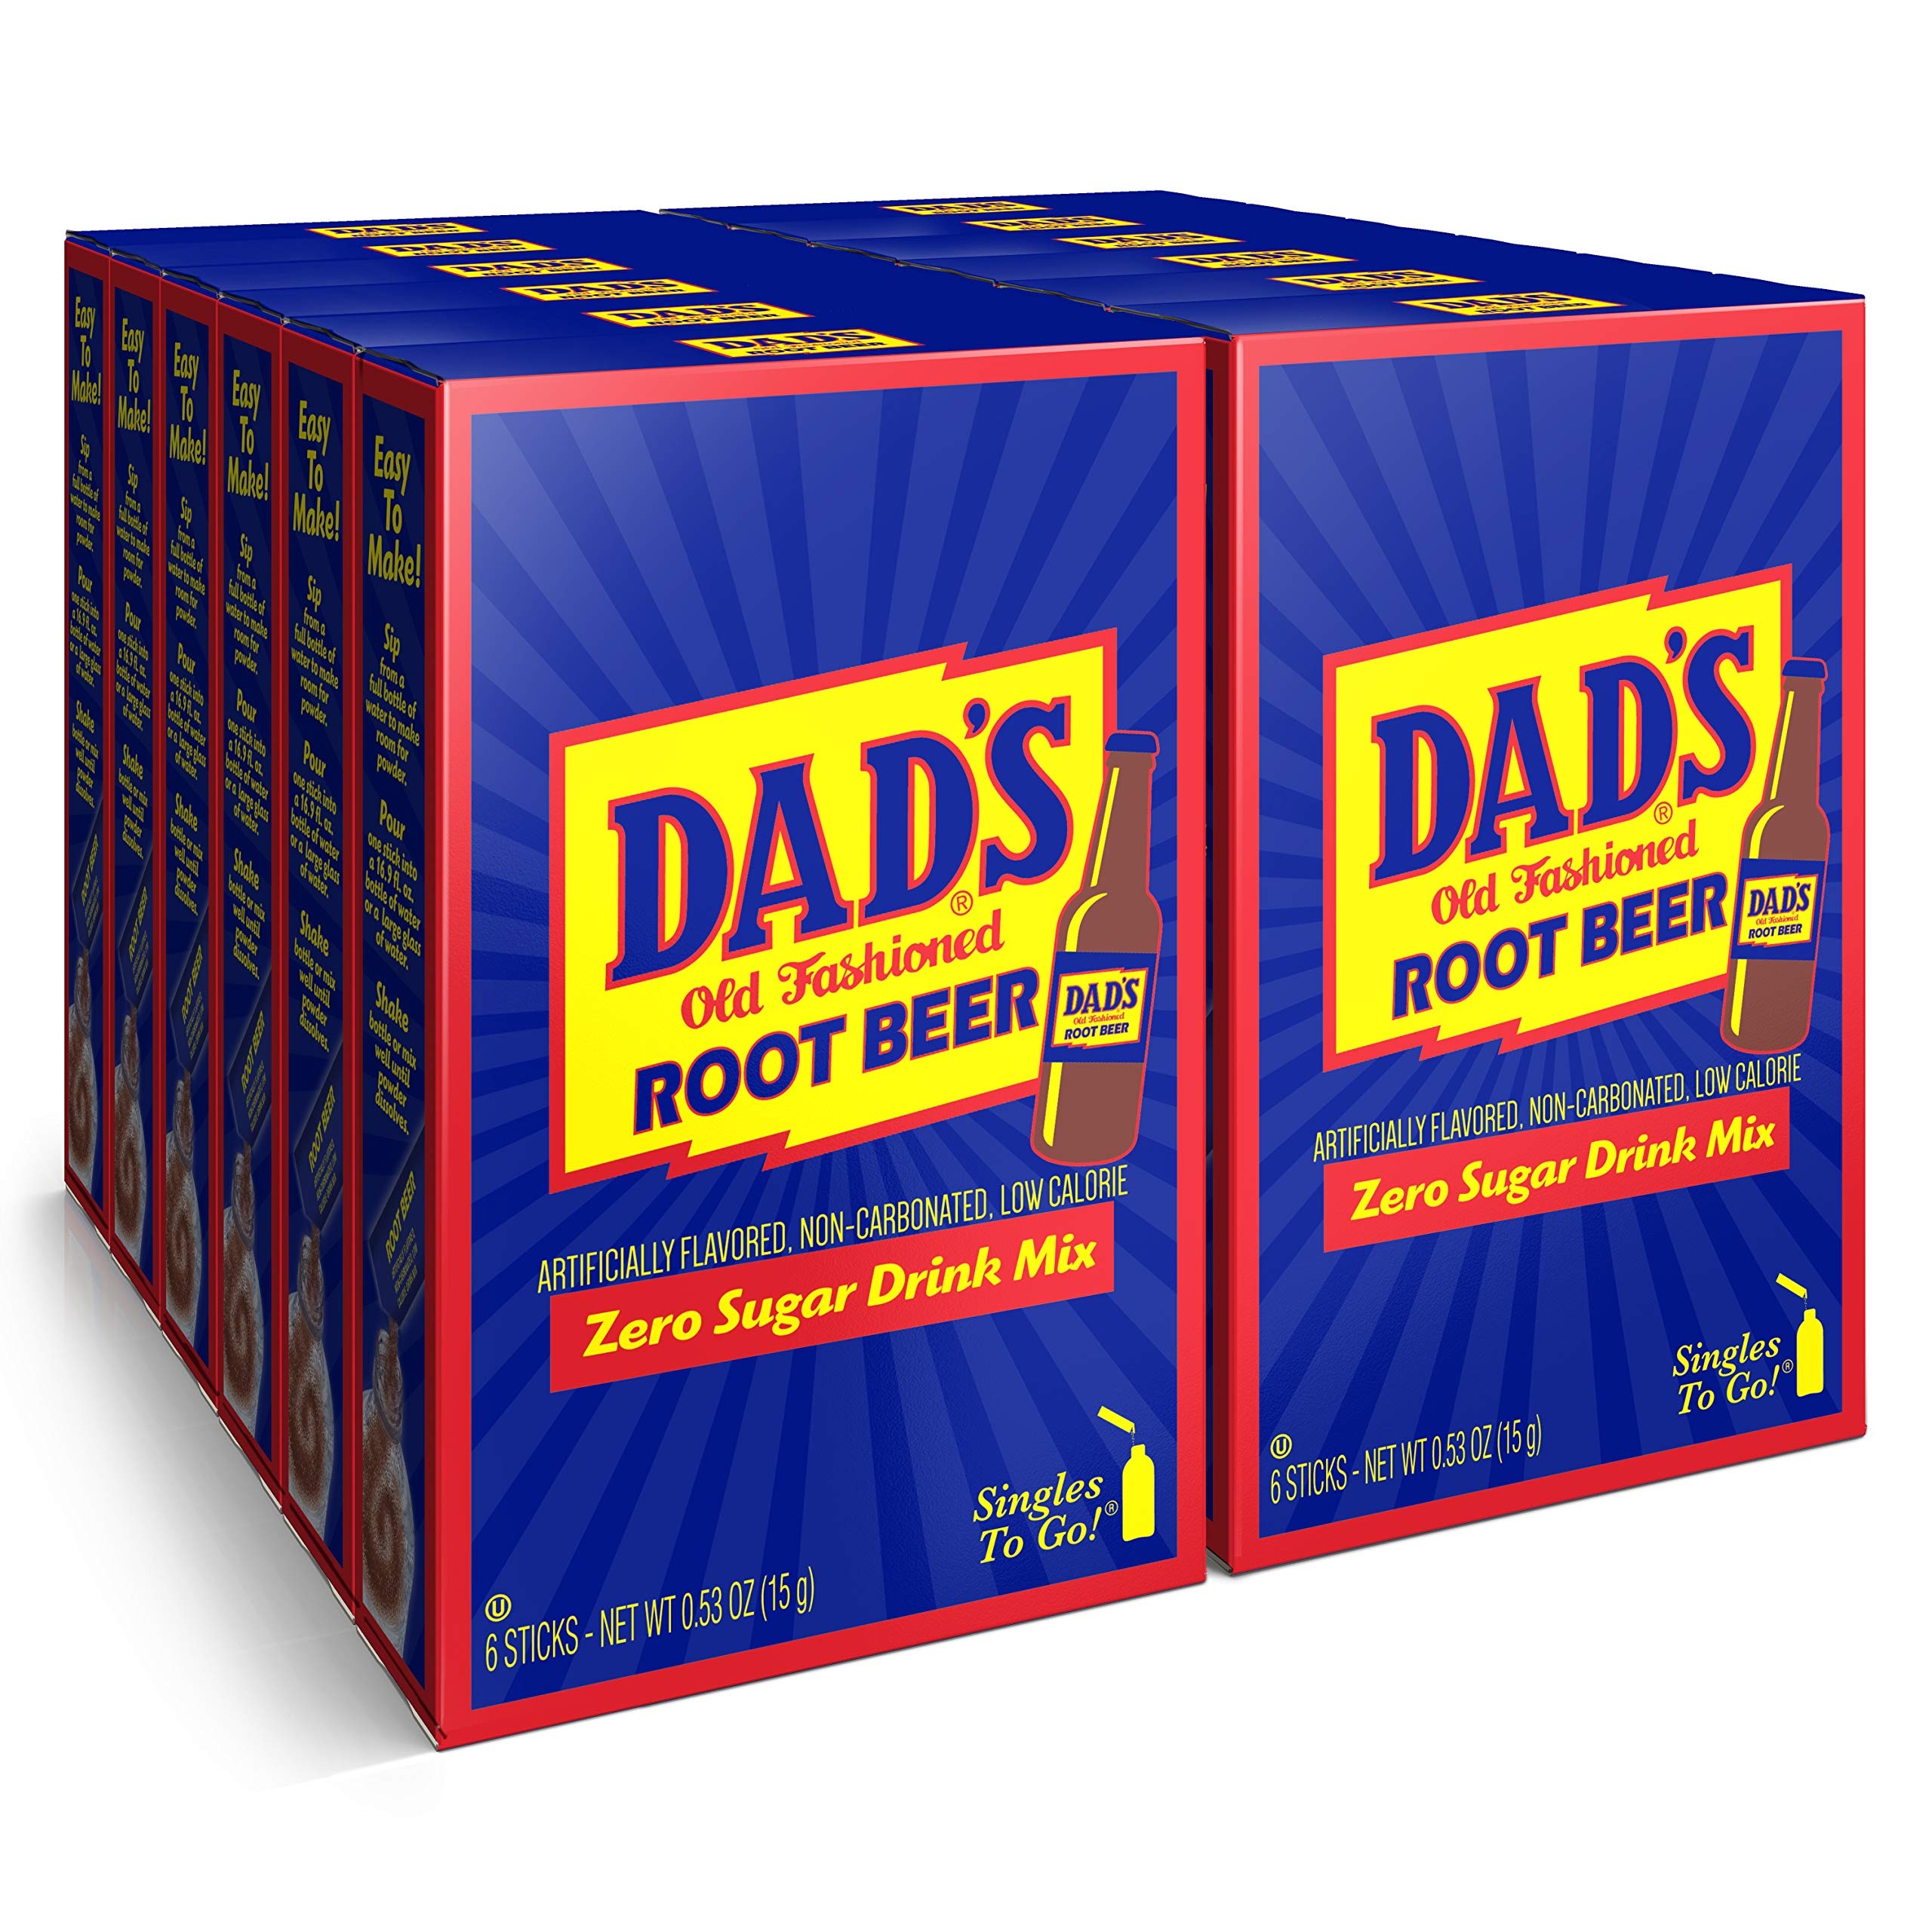
Item Name: Dad's Old Fashioned Root Beer Singles To Go Sugar Free Powder Drink Mix 6 Sticks Per Box, 12 Boxes (72 Total Sticks)
Bullet Point 1: NEW TWIST ON AN OLD FAVORITE: With Singles to Go, you can now take the iconic taste of Dad’s Old Fashioned Root Beer wherever the adventure leads you. This unique craft root beer has a loyal following, and after one sip, you’re sure to know why!
Bullet Point 2: JUST ADD WATER: Simply pour one stick of Dad’s Root Beer Singles to Go into a bottle or glass of water, shake or stir, then kick your feet back and enjoy the nostalgic taste that has been loved for over 75 years.
Bullet Point 3: ON THE GO CONVENIENCE: Always have that classic taste of Dad’s Old Fashioned Root Beer on hand no matter where you are! Whether in the car, on a plane, sitting at work or school, the single stick convenience makes a great tasting drink anytime, anywhere.
Bullet Point 4: SUGAR FREE: Dad’s Old Fashioned Root Beer Singles to Go low calorie drink mix is artificially flavored, sugar-free and caffeine-free. Each box includes 12 drink mix sticks.
Bullet Point 5: HOW TO MAKE: Take a sip from a full bottle of water to make room for the powder. Pour 1 stick into a 16. 9 fl. oz. bottle (0. 5 liter) or large glass of water, shake bottle until powder dissolves. For a milder flavor, mix with a 20 fl. oz. bottle of water.
Value: 8.0
Unit: Ounce

Price: 18.98